Vier Tondichtungen nach A. Böcklin

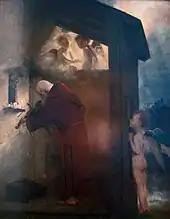
"Der Einsiedler"

"" ("The Hermit Fiddler", literally: The hermit playing violin) is based on a painting "Der Einsiedler" ("The Hermit") that Böcklin made in Florence in 1884. A solo violin is contrasted by a group of strings playing "con sordino" and another group playing not muted. The "ethereal violin" has been compared to Ralph Vaughan Williams' "The Lark Ascending", composed in 1914.